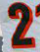
Number: 2